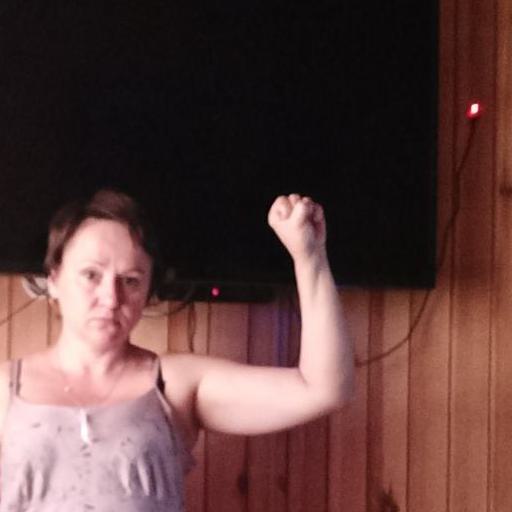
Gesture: fist